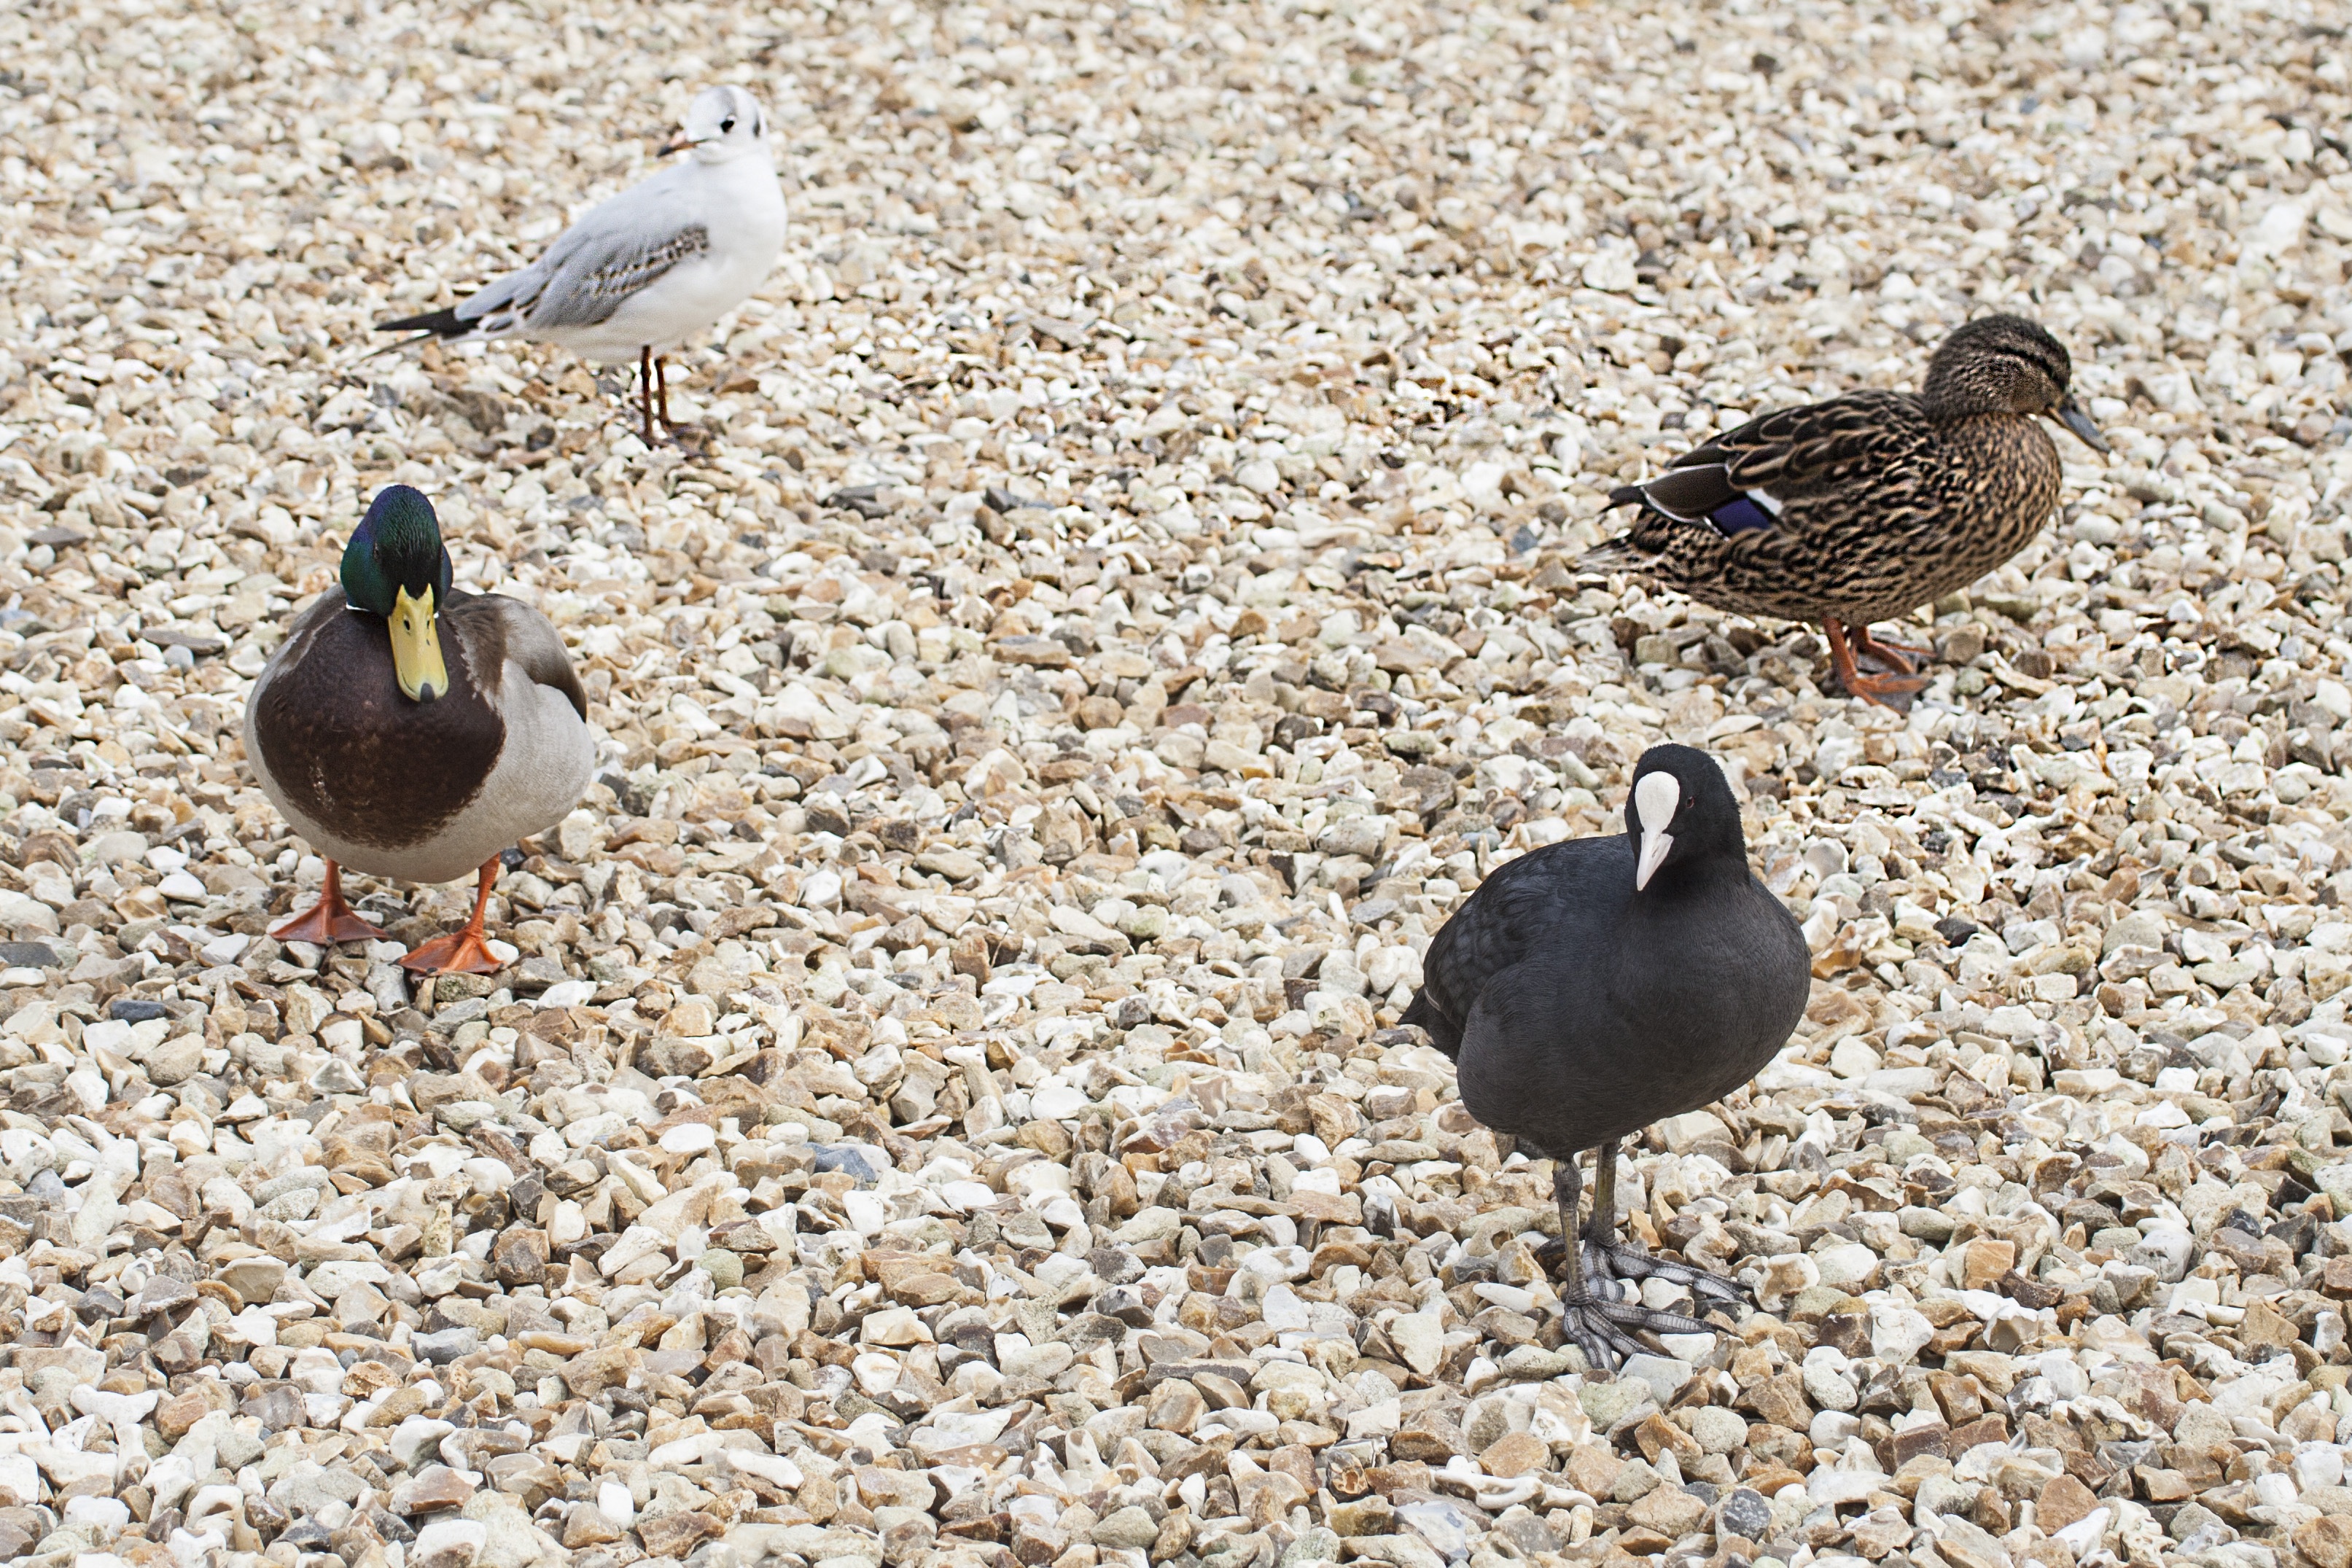
nature, bird, wildlife, wild, beak, natural, fowl, fauna, plumage, ornithology, birds, duck, feathers, animals, vertebrate, birdwatching, waterfowl, water bird, mallard, ducks geese and swans